Gospel of Mary

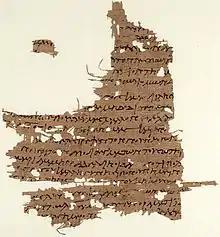
Gospel of Mary, P. Oxyrhynchus L 3525.

The Berlin Codex, also known as the Akhmim Codex, also contains the "Apocryphon of John", the "Sophia of Jesus Christ", and a summary of the "Act of Peter". All four works contained in the manuscript are written in the Sahidic dialect of Coptic. At least two other fragments of the Gospel of Mary have been discovered since, both written in Greek. Papyrus Oxyrhynchus L 3525 was "found by Grenfell and Hunt some time between 1897 and 1906, but only published in 1983" by P. J. Parsons, while Papyrus Rylands 463) was published in 1938. The Coptic text of "Mary" was translated in 1955 by Walter Till.